Hufu

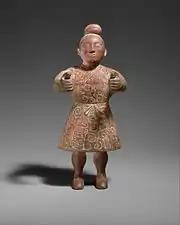
One of the earliest Chinese representations of nomadic peoples on the northern frontier; a charioteer wearing a short sword and belted jacket, a form of clothing which was designed for an equestrian culture, Warring States period (475–221 B.C.), China.

On the other hand, some ethnic minorities, such as the Xianbei, Khitans, and other kingdoms such as Goguryeo, who were living in surrounding areas had clothing which generally closed in the -style in ancient China. This can also be found in the Analects where Confucius himself praised Guan Zhong for preventing the weakened Zhou dynasty from becoming barbarians:Based on Confucius' sayings,, bound hair and coats which closed on the left side in the -style, was associated with the clothing customs of the northern nomadic ethnic groups who were considered as barbarians. During his time, unbound hair and clothing closing to the left were the clothing customs of the northern nomadic ethnic groups which were considered as barbarians by the Han Chinese. Moreover, from the standpoint of the Huaxia culture, was a way to reject refined culture and being turned into a barbarian.